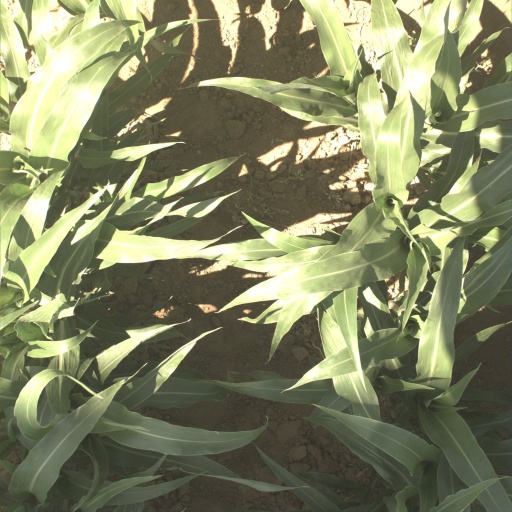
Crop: sorghum